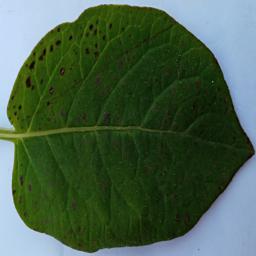
Etiqueta: Tizon_Temprano